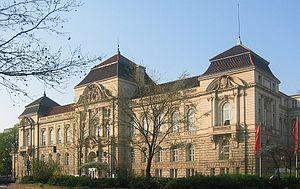
L'université des arts de Berlin est la plus ancienne et, cependant, la plus petite des universités berlinoises : ses racines institutionnelles remontent à 1696.